Parc du Thabor

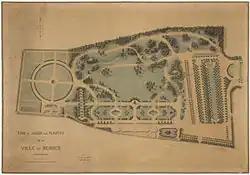
"Jardin des Plantes de la Ville de Rennes" designed by Denis Bühler in 1867

Thabor Park is located in downtown Rennes, in the Thabor - Saint-Hélier - Alphonse Guérin neighbourhood. It is flanked by rue Martenot and rue de Paris to the south, boulevard de la Duchesse-Anne to the east and rue de la Palestine to the north. The west of the park is clearly narrowed between Notre-Dame-en-Saint-Melaine to the north and the Anne de Bretagne college to the south; it can be accessed by Place Saint-Melaine, the closest entrance to the center of the city.